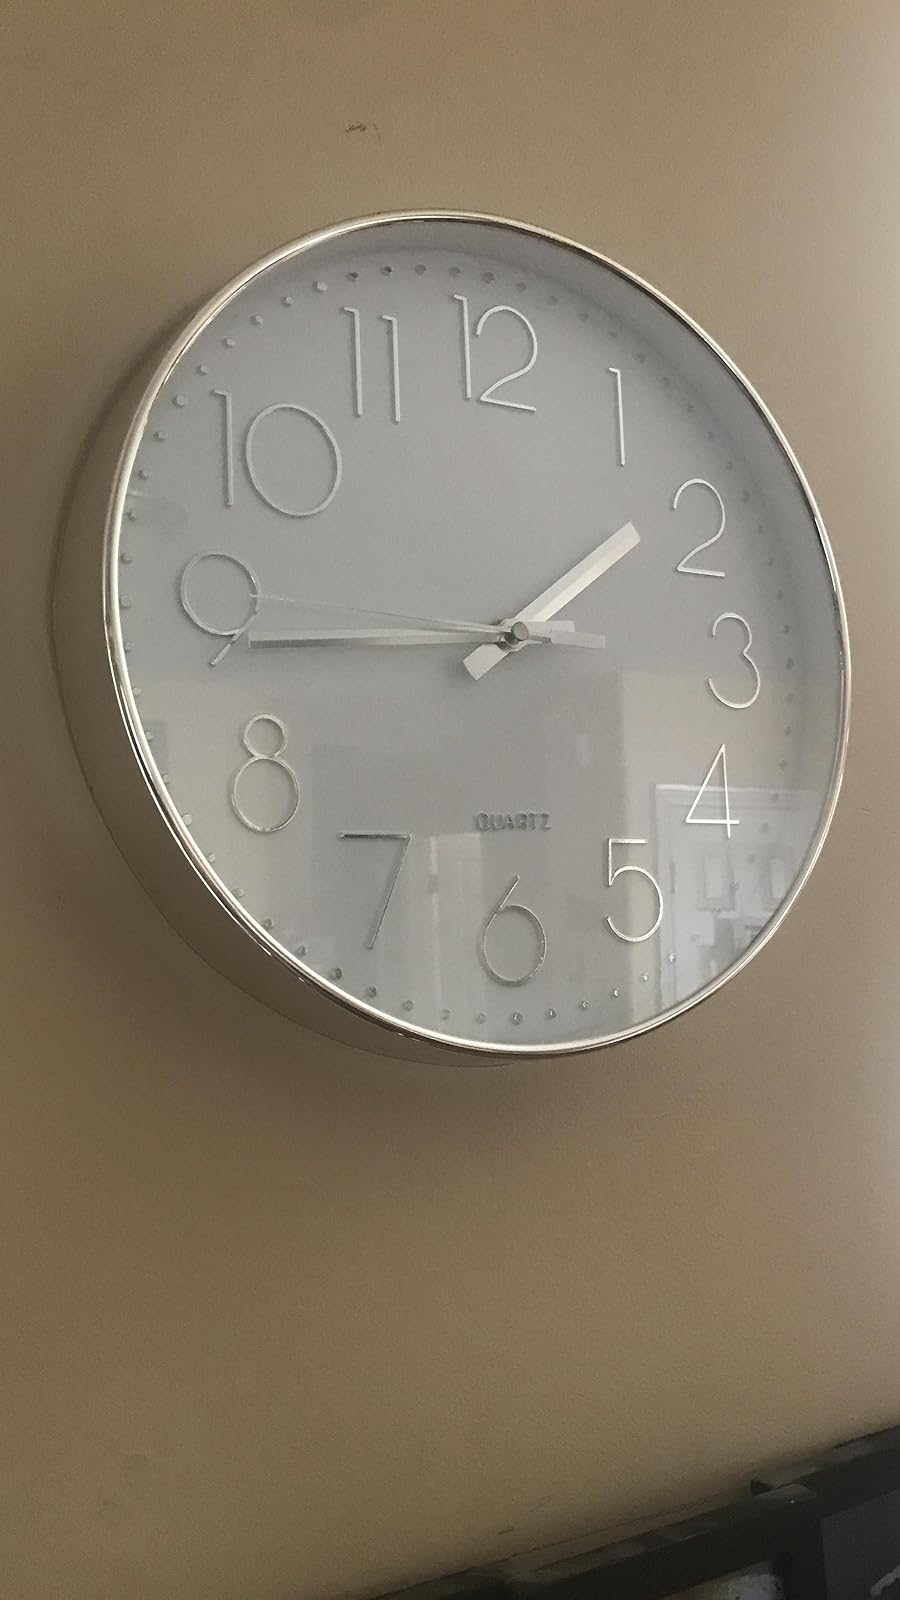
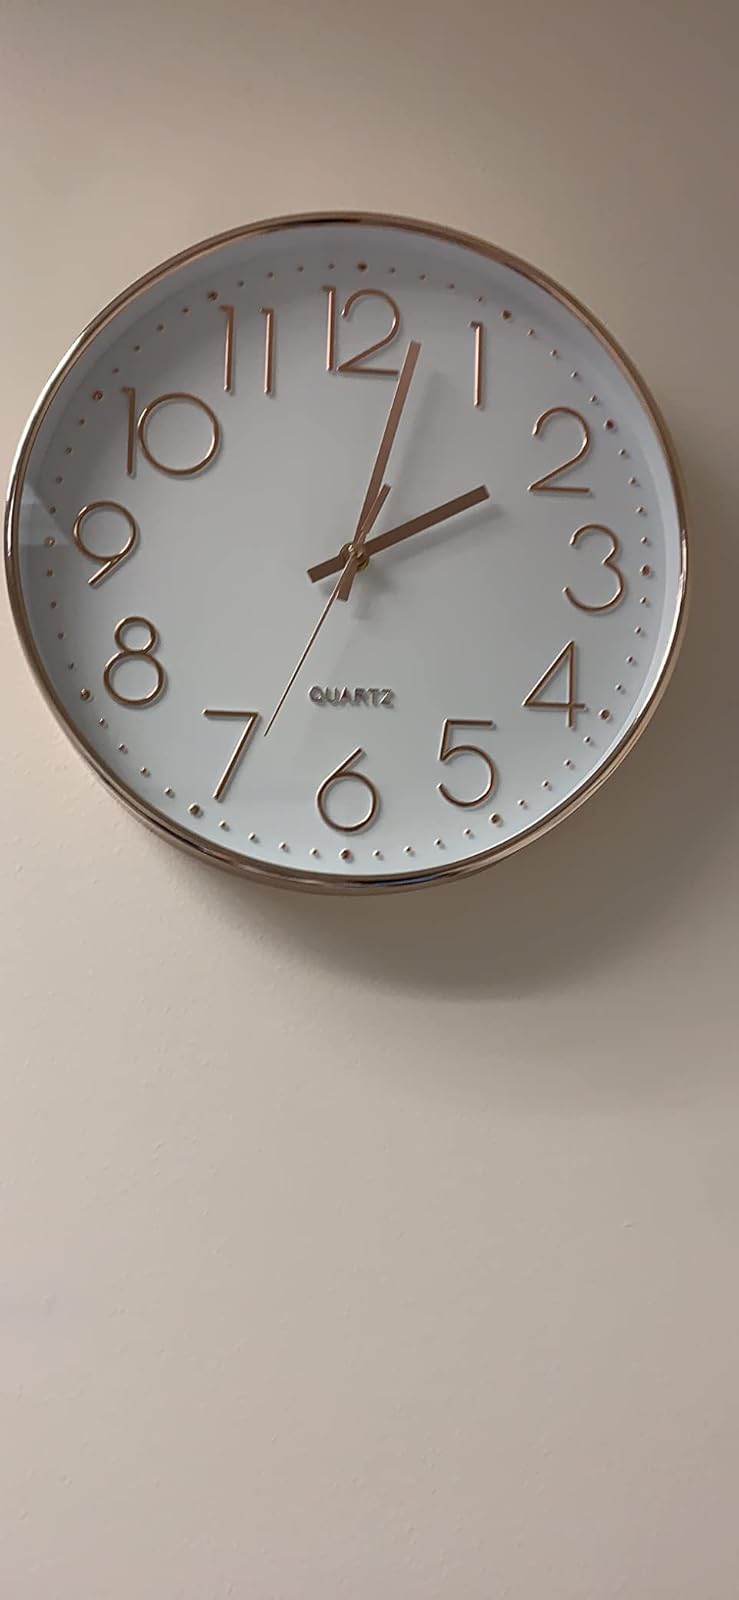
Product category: clock
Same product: no